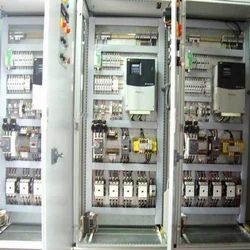
Label: Drive_Control_Panels